Choir wall of Chartres Cathedral

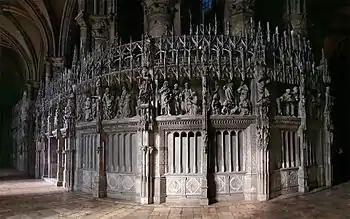
Overall view

The choir wall of Chartres Cathedral (French - "clôture de chœur" or "tour du chœur") is a piece of stone architecture and sculpture in Chartres Cathedral, over 6 metres tall and around 100 metres long. It was commissioned right at the start of the 16th century by Jehan de Beauce to keep the laity out of the liturgical choir.